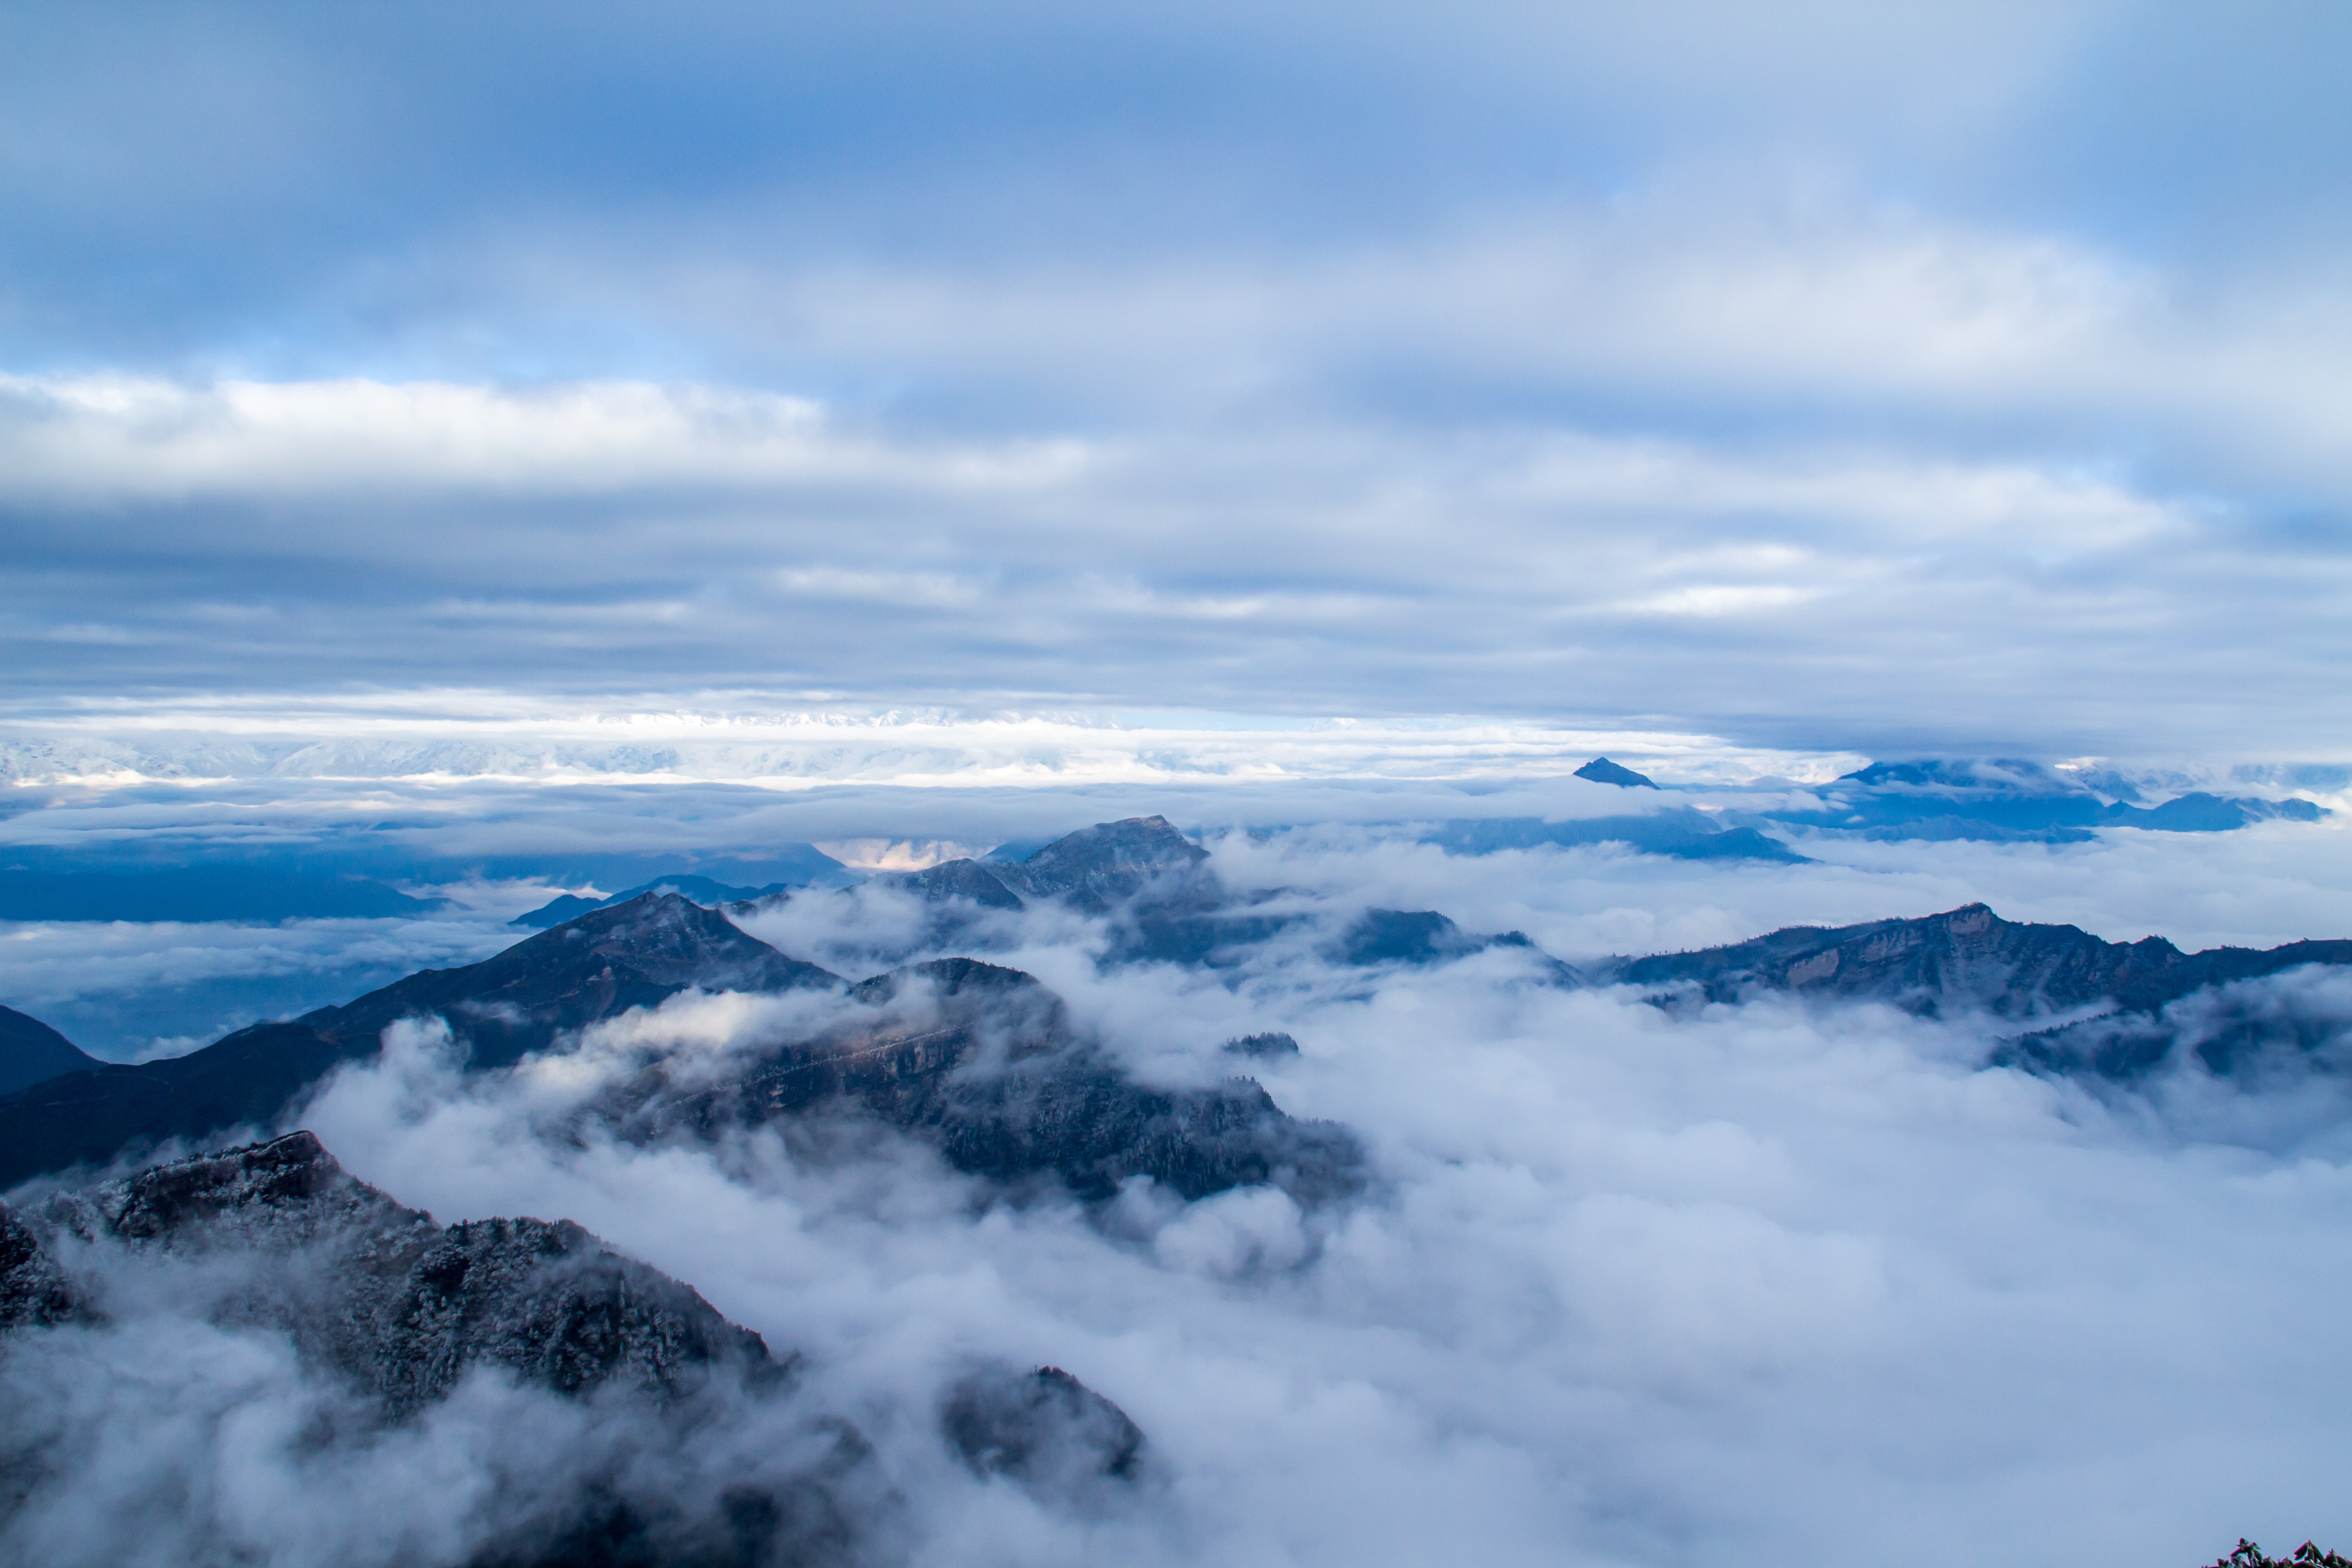
landscape, nature, mountain, snow, cloud, sky, hill, mountain range, weather, ridge, summit, clouds, mountains, alps, plateau, fell, the scenery, landform, bull mountain, meteorological phenomenon, geographical feature, atmospheric phenomenon, atmosphere of earth, mountainous landforms